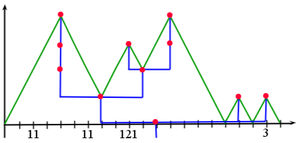
processus de contour et reconstruction de l'arbre associé
L'arbre de Galton-Watson est un objet mathématique aléatoire utilisé dans la théorie des probabilités. C'est un arbre planaire enraciné dont chaque nœud a un nombre aléatoire de fils et ce nombre ne dépend ni de la position du nœud dans l'arbre ni du nombre de fils des autres nœuds. Un formalisme des arbres de Galton-Watson a été introduit, par Jacques Neveu en 1986, comme représentation de la généalogie des processus de Galton-Watson.